Edward Gierek

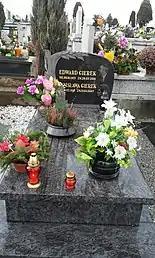
Grave of Edward and Stanisława Gierek in Sosnowiec

In May 1980, after the Soviet invasion of Afghanistan and the subsequent Western boycott of the Soviet Union, Gierek arranged a meeting between Valéry Giscard d'Estaing and Leonid Brezhnev in Warsaw. As was the case with Władysław Gomułka a decade earlier, a foreign policy success created an illusion that the Polish party leader was secure in his statesman aura, while the paramount political facts were being determined by the deteriorating economic situation and the resultant labor unrest. In July Gierek went to the Crimea, his usual vacation spot. For the last time he talked there with his friend Brezhnev. He responded to Brezhnev's gloomy assessment of the situation in Poland (including the out-of-control indebtedness) with his own upbeat predictions, possibly not fully cognizant of the country's, and his own, predicament.